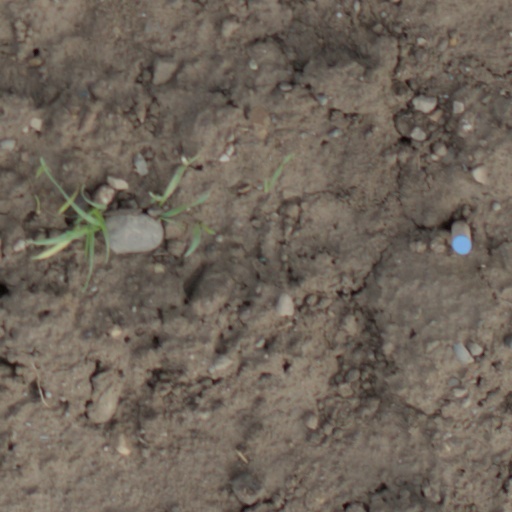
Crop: wheat